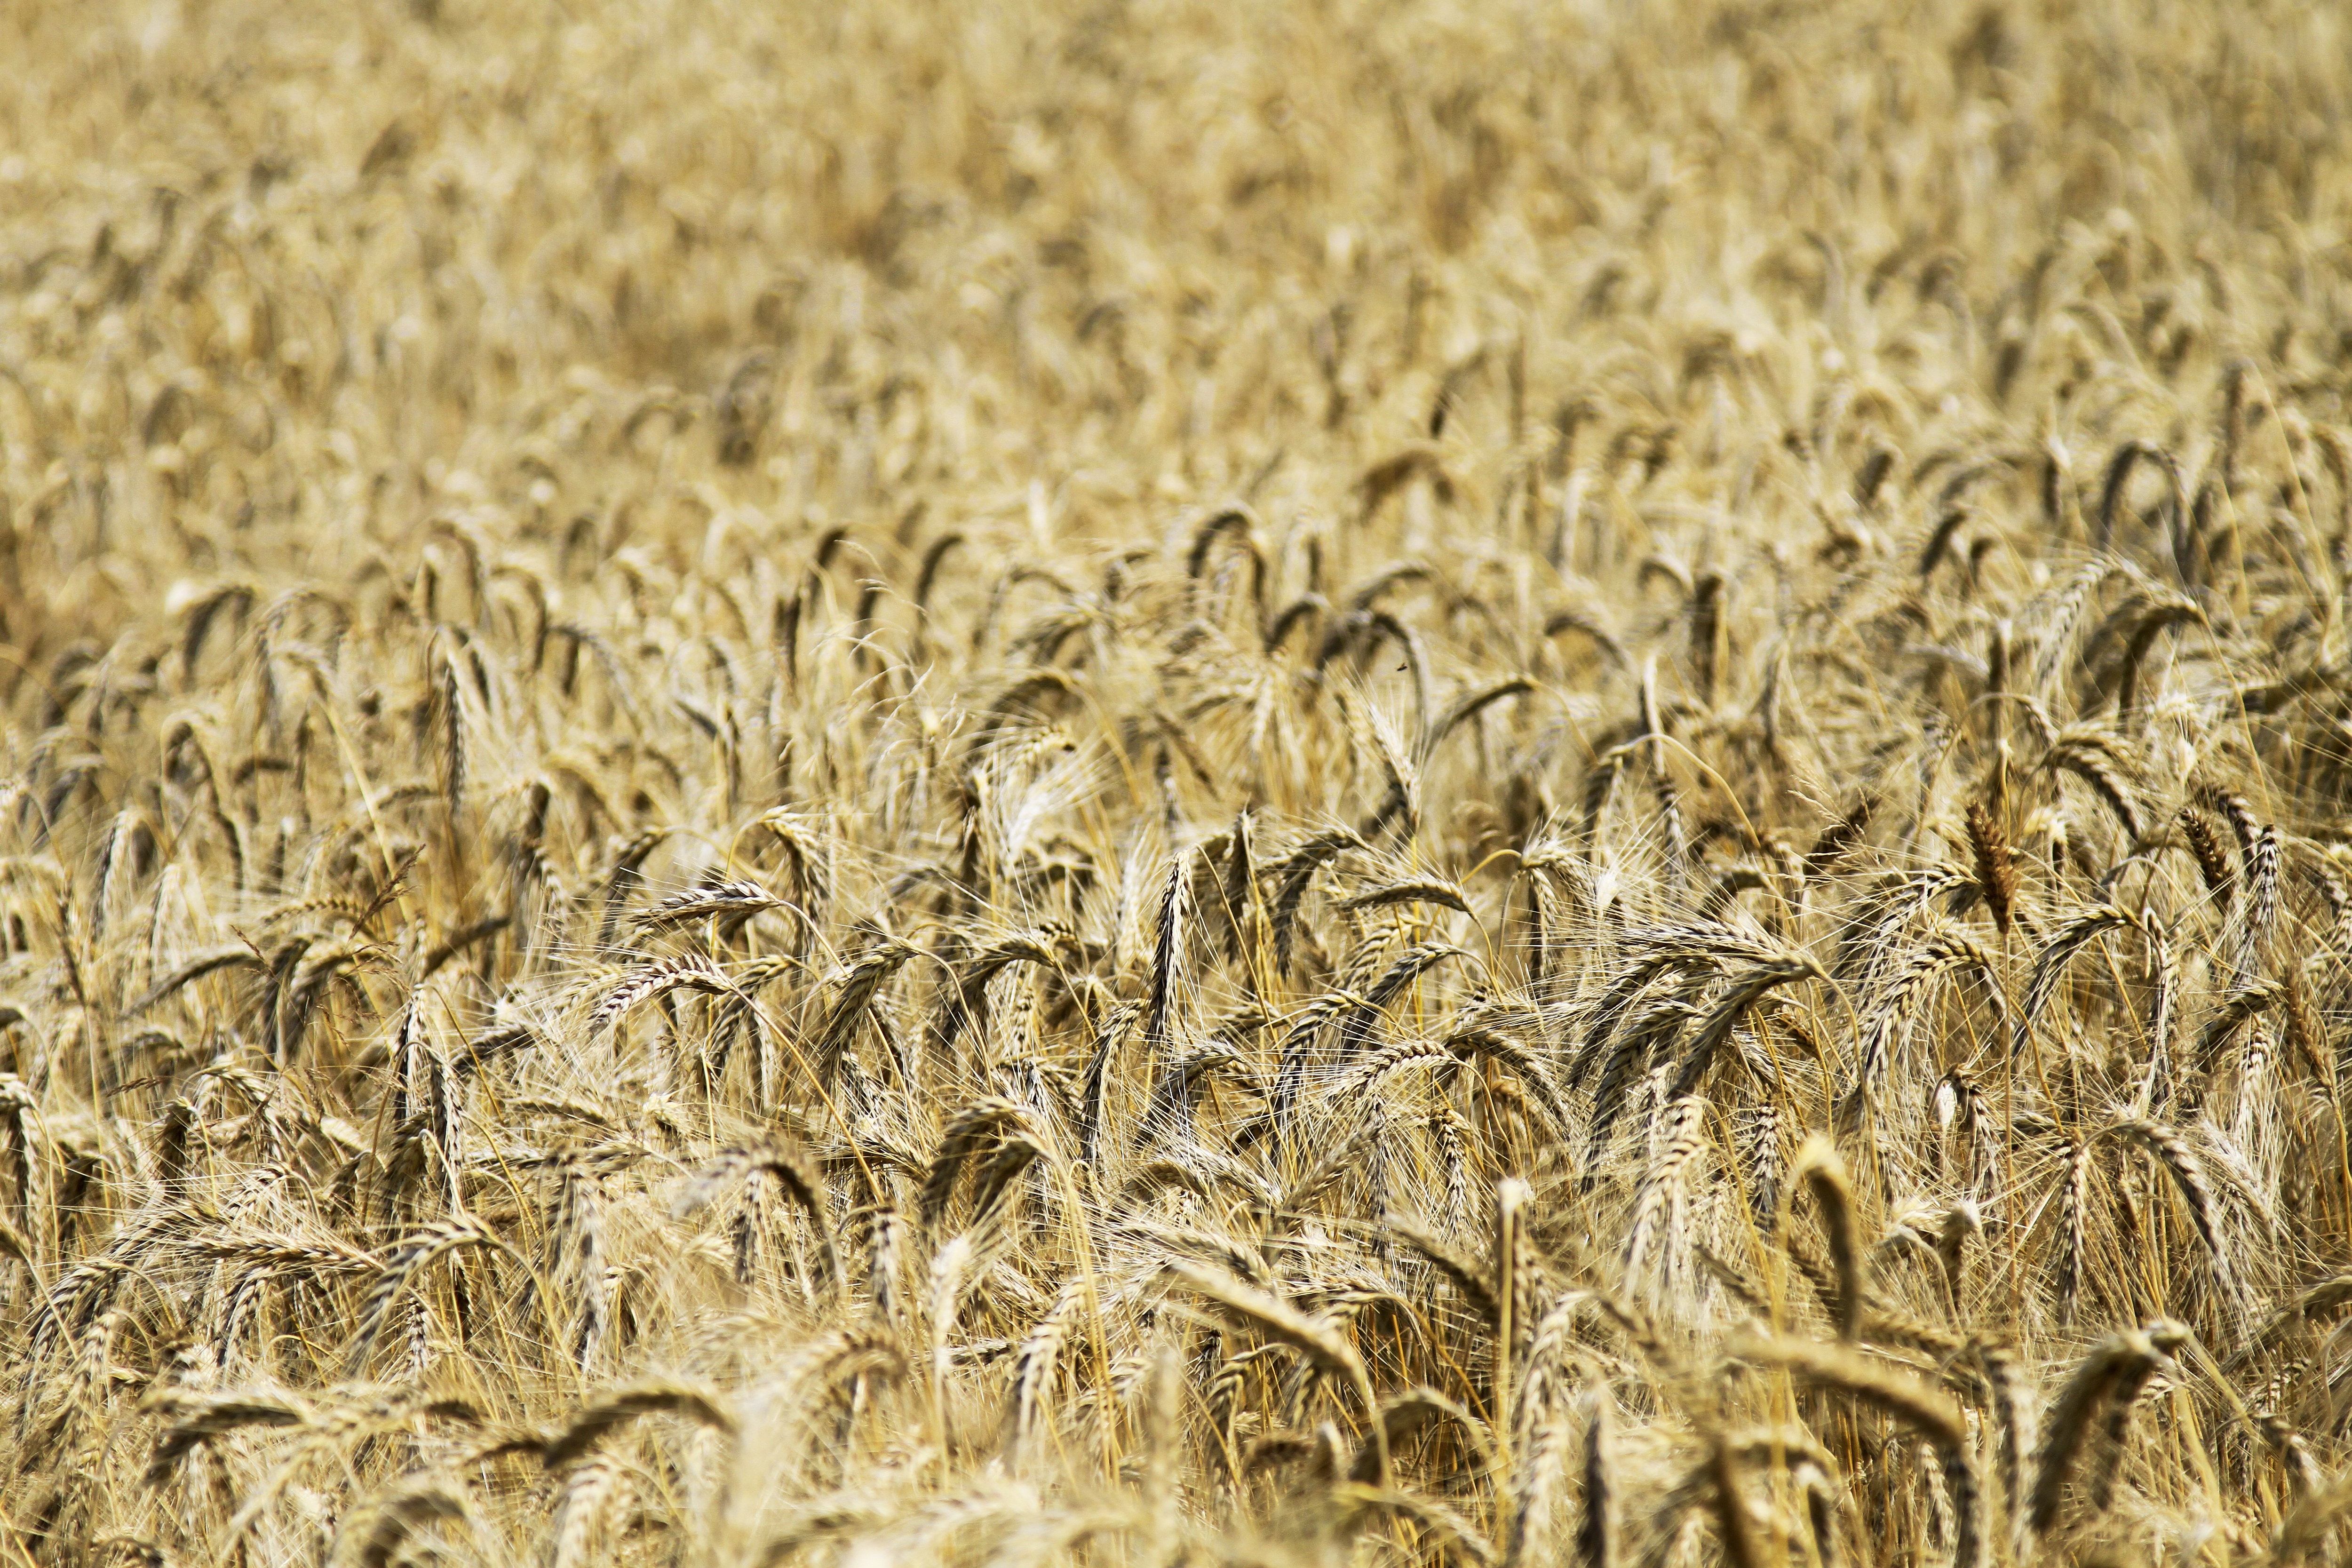
grass, plant, field, wheat, food, crop, agriculture, cereal, wheat field, straw, rye, cereals, flowering plant, commodity, grass family, land plant, food grain